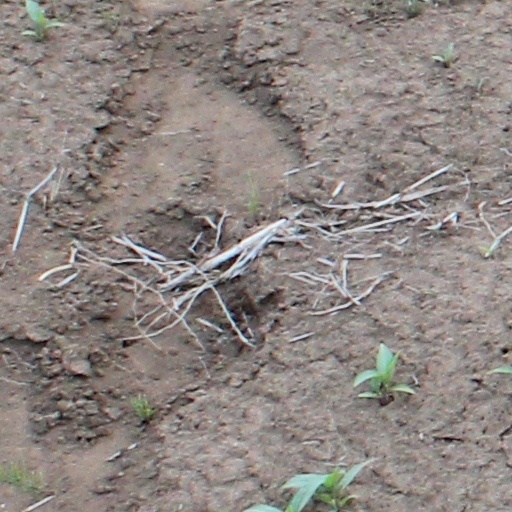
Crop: wheat